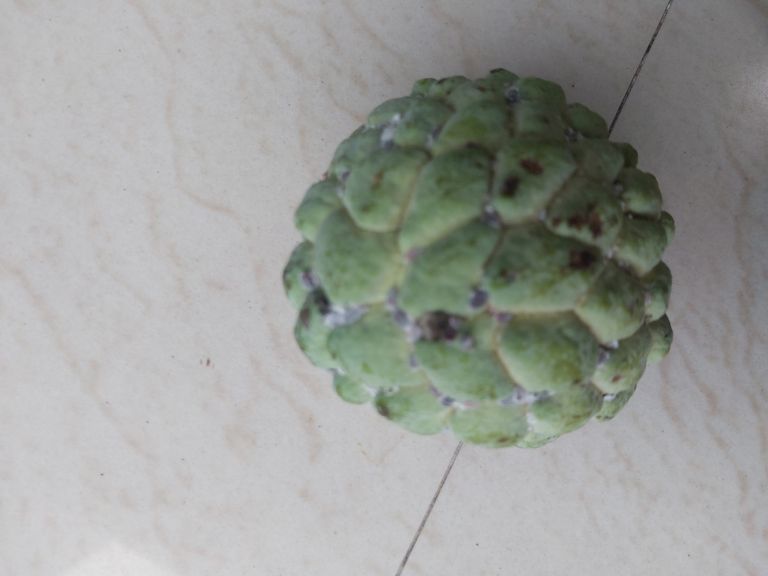
Disease label: Mealy Bug